Hindu temple

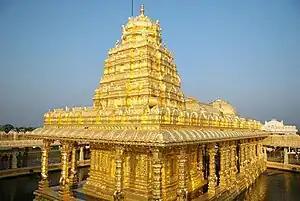
The Golden Temple at Vellore is gilded with 1500 kg of pure gold.

The "Silpa Prakasa" of Odisha, authored by Ramacandra Bhattaraka Kaulacara in the 9th or 10th centuries CE, is another Sanskrit treatise on Temple Architecture. Silpa Prakasa describes the geometric principles in every aspect of the temple and symbolism such as 16 emotions of human beings carved as 16 types of female figures. These styles were perfected in Hindu temples prevalent in the eastern states of India. Other ancient texts found expand these architectural principles, suggesting that different parts of India developed, invented and added their own interpretations. For example, in the "Saurastra" tradition of temple building found in western states of India, the feminine form, expressions and emotions are depicted in 32 types of "Nataka-stri" compared to 16 types described in "Silpa Prakasa". Silpa Prakasa provides a brief introduction to 12 types of Hindu temples. Other texts, such as "Pancaratra Prasada Prasadhana" compiled by Daniel Smith and Silpa Ratnakara compiled by Narmada Sankara provide a more extensive list of Hindu temple types.